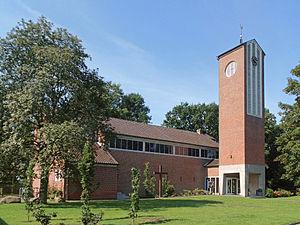
Weyhausen est une municipalité allemande du land de Basse-Saxe et l'arrondissement de Gifhorn. En 2014, elle comptait 2 470 hab.